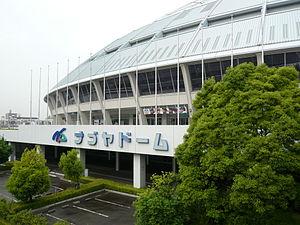
Le Nagoya Dome, construit en 1997, est un stade de baseball situé dans la ville de Nagoya au Japon. Il peut accueillir 40 500 spectateurs, et sert pour les matches à domicile des Chunichi Dragons. Il a parfois servi aux équipes des Orix Blue Wave et des Ōsaka Kintetsu Buffaloes.